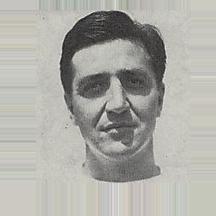
Age: 28